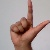
The image shows a hand gesture representing the letter 'L' in Indian Sign Language.